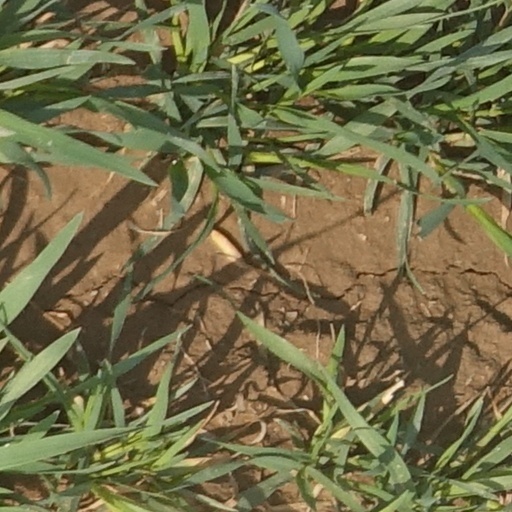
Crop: wheat